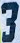
Number: 3